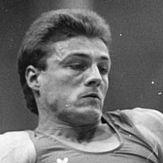
Age: 22